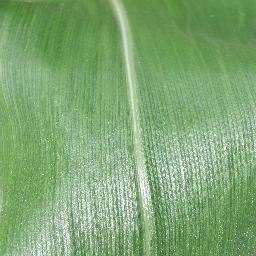
Label: Corn___healthy